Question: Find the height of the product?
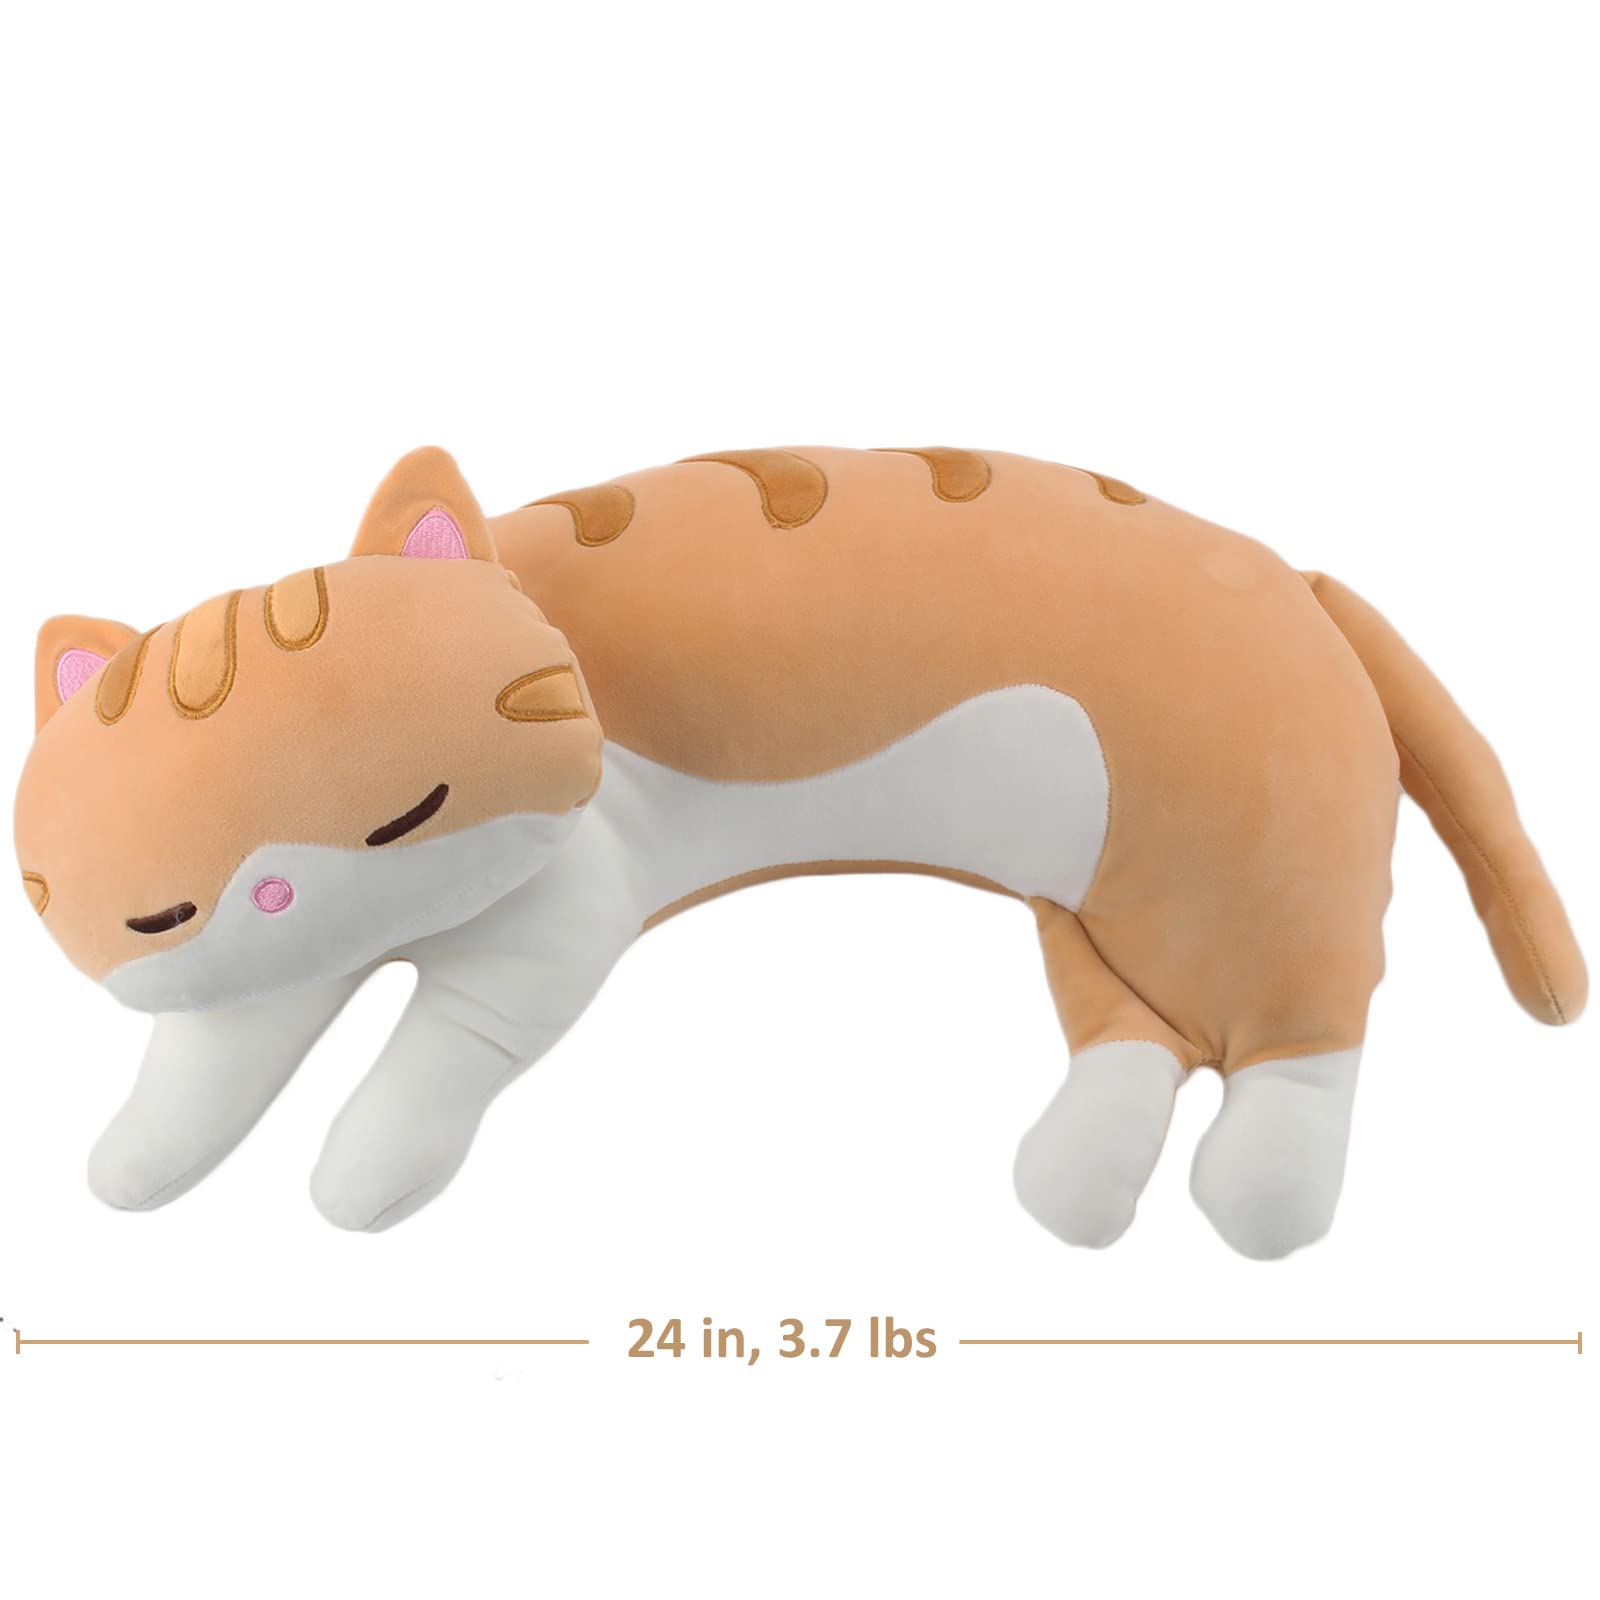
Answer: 24.0 inch